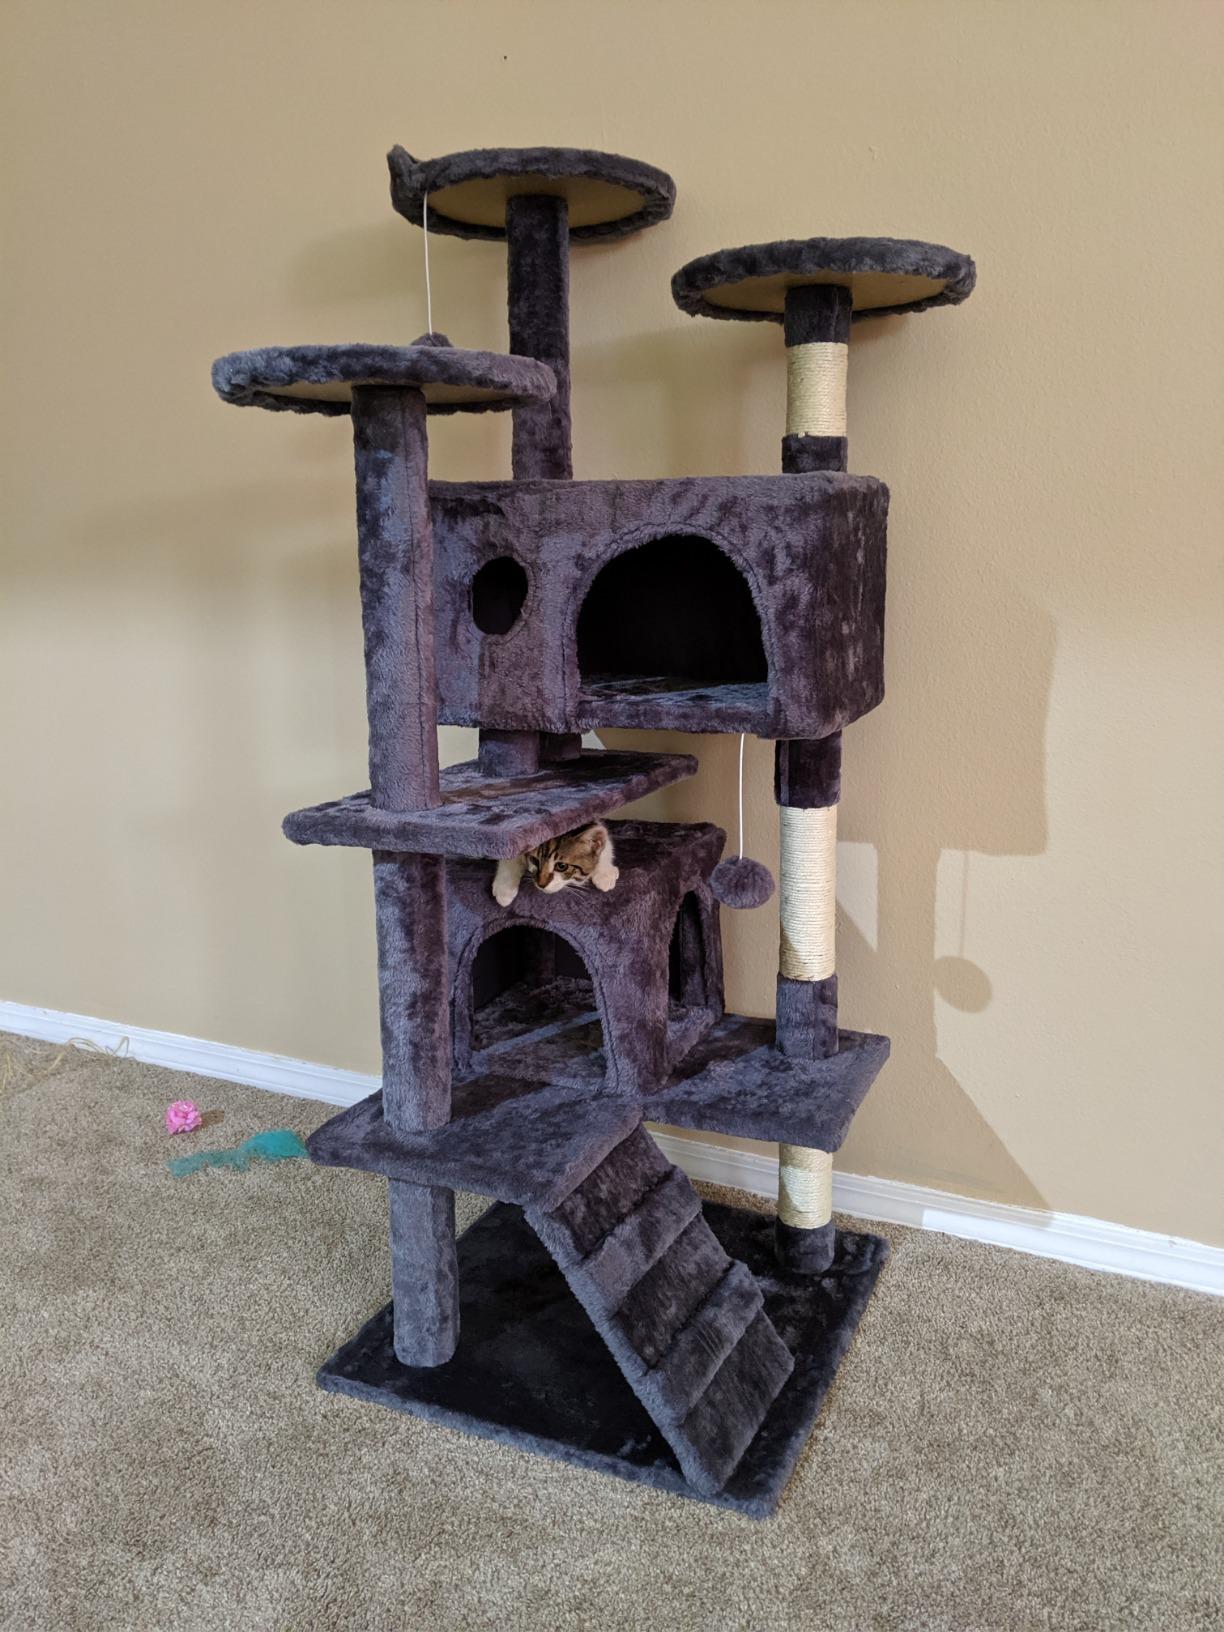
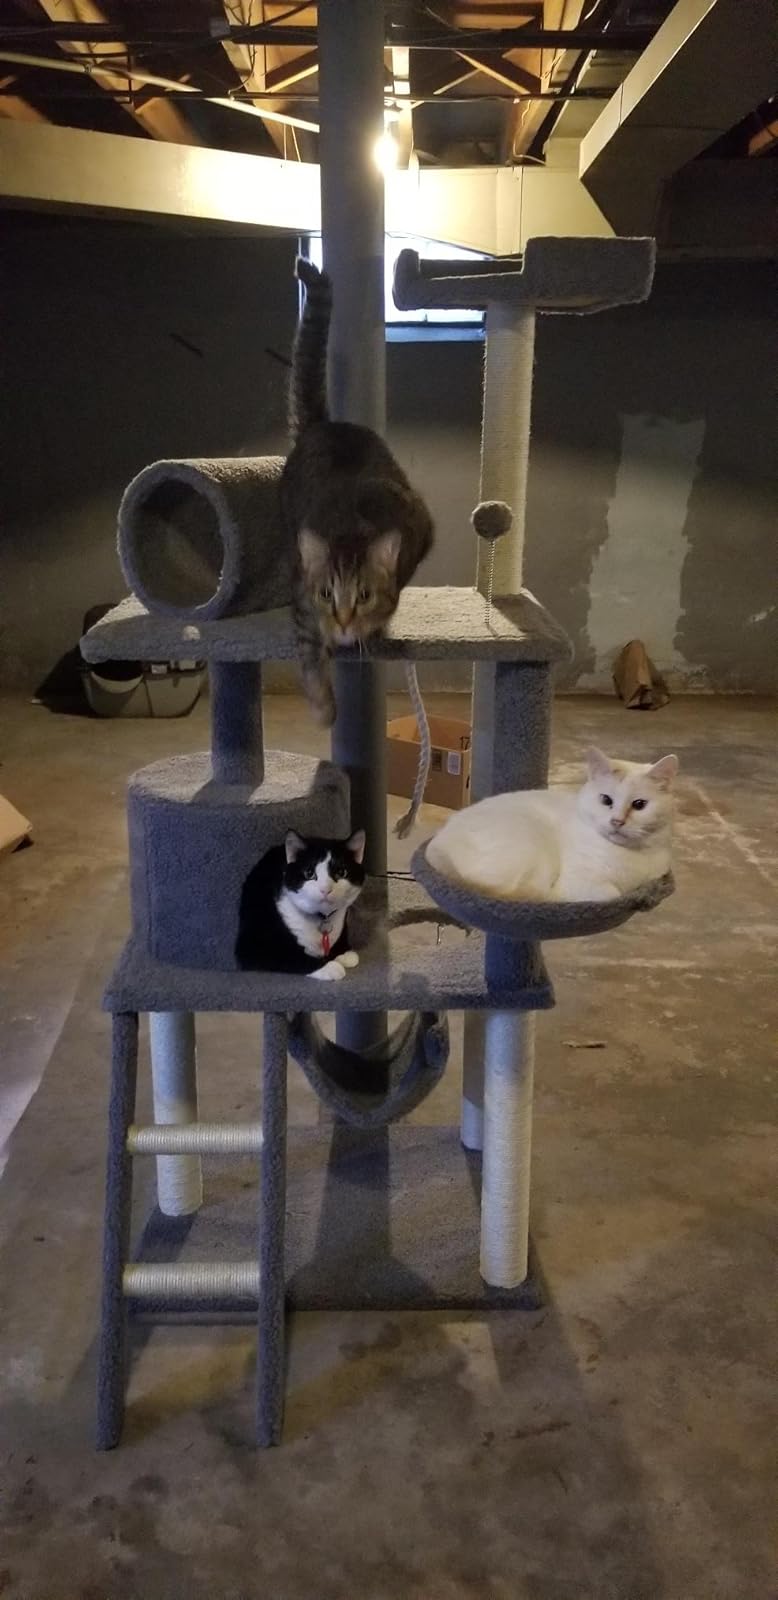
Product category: items_cat tree
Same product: no